Bad Company (1925 film)

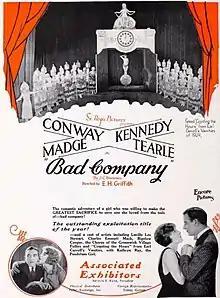
Advertisement

Bad Company is a 1925 American silent romantic drama film directed by Edward H. Griffith, based on a story by John C. Brownell. It stars Madge Kennedy, Conway Tearle, and Bigelow Cooper.